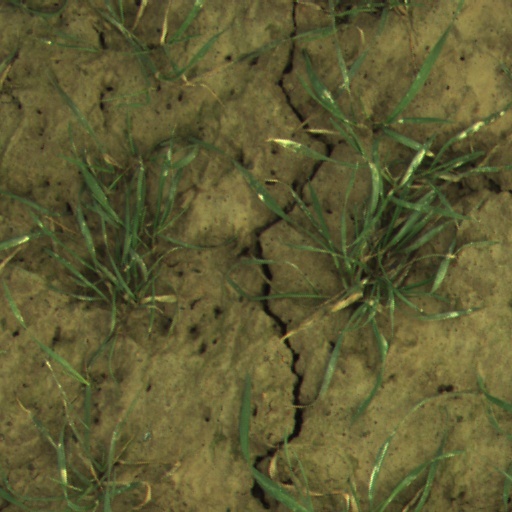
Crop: wheat